Blue Scar

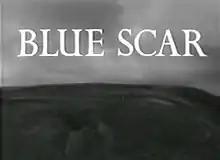
Opening title

Blue Scar is a 1949 British drama film directed by documentary filmmaker Jill Craigie and starring Emrys Jones and Gwyneth Vaughn. Set in a Welsh village where the mine has recently been nationalised, it focuses on the relationship between Olwen Williams, a miner's daughter who leaves the village to live in London, and Tom Thomas, who dedicates his life to working in the mine. With Craigie's background in documentary films with a social message, "Blue Scar" was designed to raise questions about the value of nationalising the coal industry. It was the only non-documentary film Craigie directed.